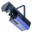
Label: lamp